Tiberius Julius Eupator

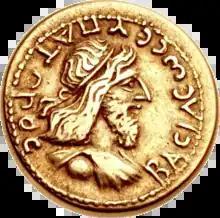
Electrum stater of T. J. Eupator, legend BACΙΛΕΩC ΕΥΠΑΤΟΡΟC. (Rev.: head of Marcus Aurelius, year YΞE' = 465 = 168/9). 18 mm, 7.72 g.

Eupator ("Tiberios Iulios Eupator Philocaesar Philoromaios Eusebes", flourished 2nd century, died c. 170) was a Roman client king of the Bosporan Kingdom. Like many of the late Bosporan kings, Eupator is known mainly from coinage. His coins are known from the period 154–170. His relations to other kings of the Bosporus are unknown; he might have been a son of Cotys II and a brother of his predecessor Rhoemetalces. He was succeeded by Sauromates II, perhaps his nephew, whose coins are first known from the year 172.